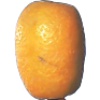
Label: kumquats